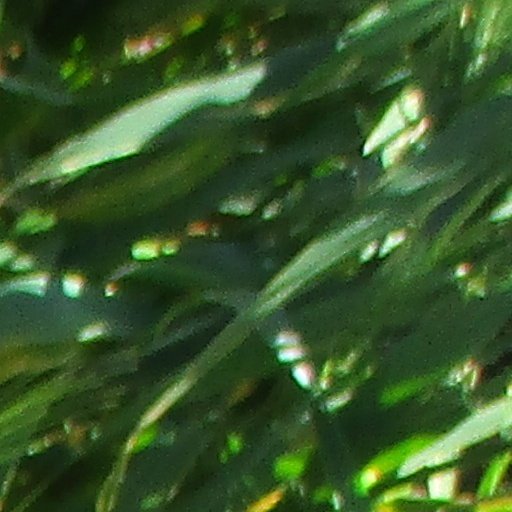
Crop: wheat